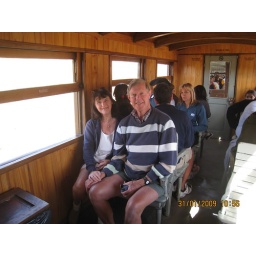
Fine old train, wooden seats in the economy class, wood burning stove and quaint old toilet.